Russian cruiser Varyag (1899)

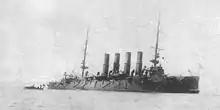
"Varyag" damaged after the Battle of Chemulpo Bay, just before being scuttled.

At the outbreak of the Russo-Japanese War, under the command of Captain Vsevolod Rudnev, "Varyag" was stationed at Chemulpo Bay with the aging gunboat . On 8 February, a large Japanese force under Admiral Uriu blockaded the Russian in the harbor. As Chemulpo was in neutral Korean waters, Admiral Uriu gave the Russian ships a written ultimatum to sail by 12:00 noon or be attacked in the harbor itself. Captain Rudnev attempted to fight his way out, but after sustaining heavy casualties (31 men dead, 191 injured out of 570) and outgunned, both ships returned to harbor by 1:00 p.m., the crew decided to scuttle both ships. The crew was saved by transferring them to the British cruiser , the , and the ; the captain of the US gunboat declined doing so as a violation of U.S. neutrality.